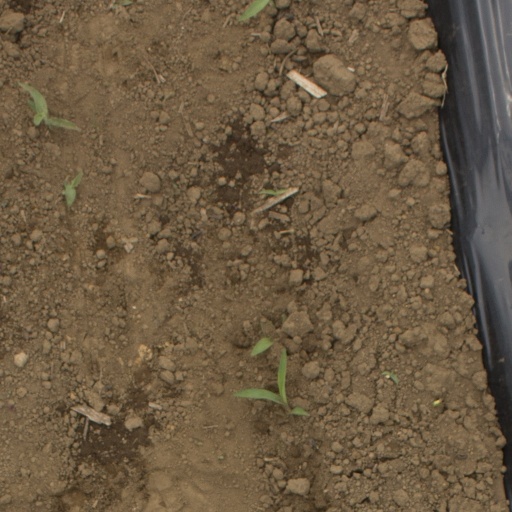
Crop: Jerusalem artichoke